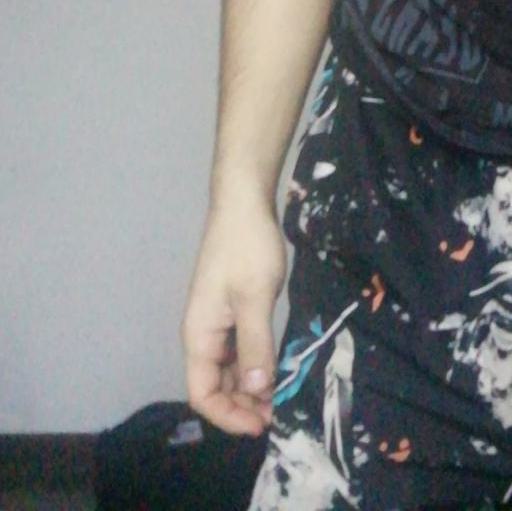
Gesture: no_gesture